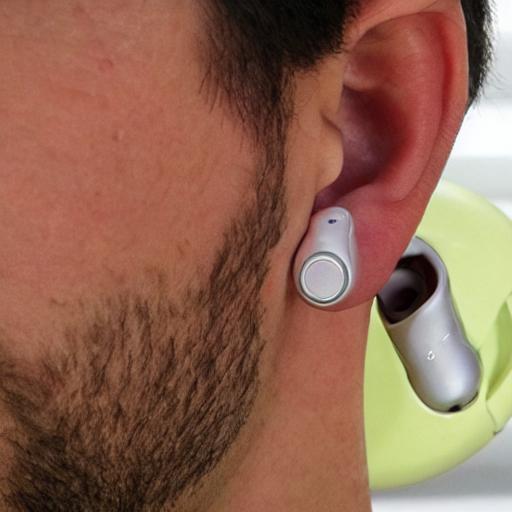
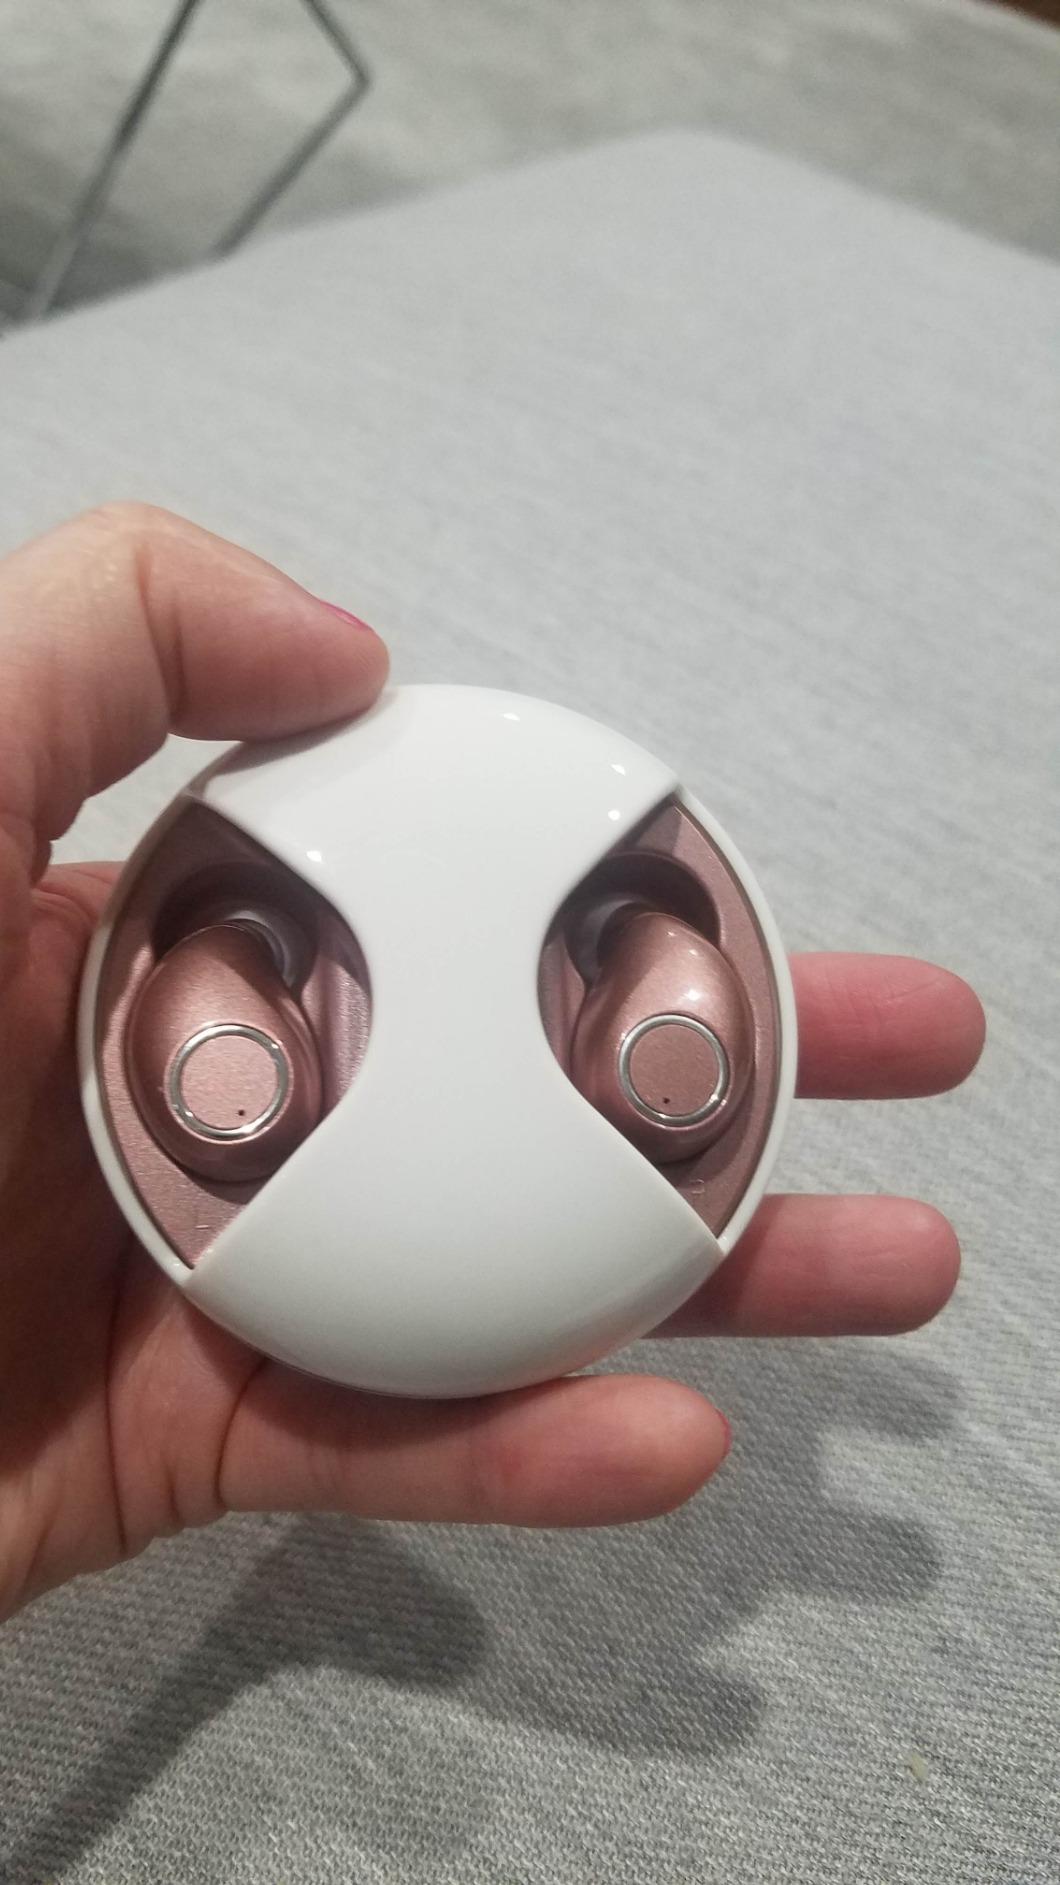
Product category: earbuds
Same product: no